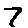
Label: 7